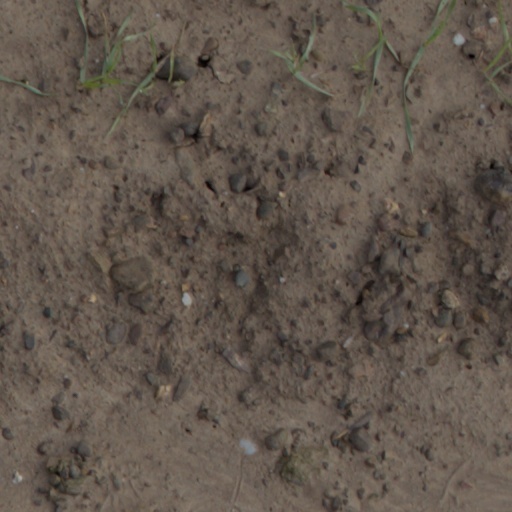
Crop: wheat